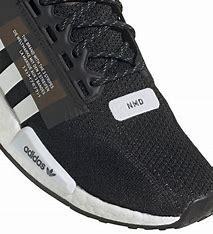
Brand: Adidas
Model: NMD R1 V2